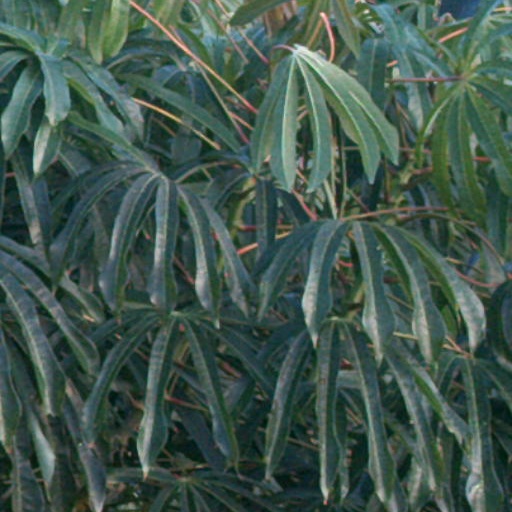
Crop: cassava